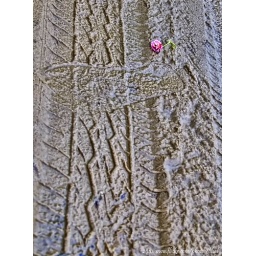
Rach's creative eye spotted the flower in the mud :D